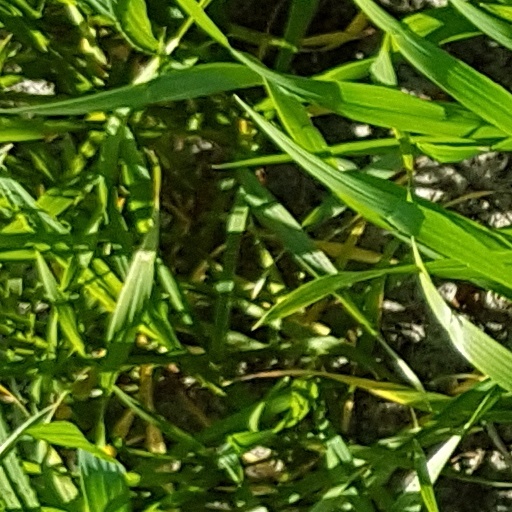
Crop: wheat